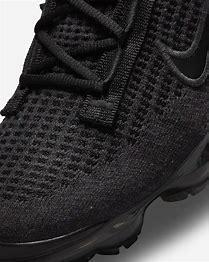
Brand: Nike
Model: Air Vapormax 2021 FK